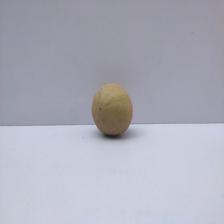
Size: Small